Loc-Dieu Abbey

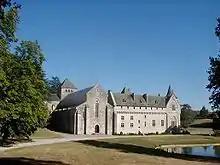
Loc-Dieu Abbey, view of the west wing, in front of the fishpond

Loc-Dieu Abbey is a Cistercian abbey located near Martiel, 9 km west from Villefranche-de-Rouergue, in the department of Aveyron in France.